Cave of the Patriarchs

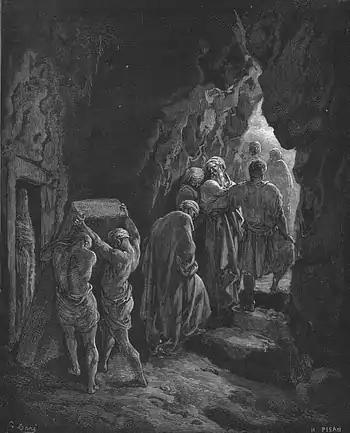
Woodcut by Gustave Doré depicting the burial of Sarah in the cave

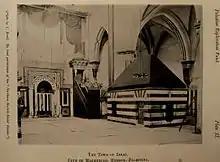
Tomb of Isaac, c. 1911

According to , Abraham's wife Sarah dies in Kiryat Arba near Hebron in the land of Canaan at the age of 127, being the only woman in the Bible whose exact age is given, while Abraham is tending to business elsewhere. Abraham comes to mourn for her. After a while he stands up and speaks to the Biblical Hittites. He tells them that he is a foreigner in their land and requests that they give him a burial site so that he can bury his dead. The Hittites flatter Abraham, call him a Lord and mighty prince, and say that he can bury his dead in any of their tombs. Abraham doesn't take them up on their offer and instead asks them to contact Ephron the Hittite, the son of Zohar, who lives in Mamre and owns the cave of Machpelah which he is offering to buy for "the full price". Ephron slyly replies that he is prepared to give Abraham the field and the cave within it, knowing that it would not result in Abraham having a permanent claim to it. Abraham politely refuses the offer and insists on paying for the field. Ephron replies that the field is worth four hundred shekels of silver and Abraham agrees to the price without any further bargaining. He then proceeded to bury his dead wife Sarah there.